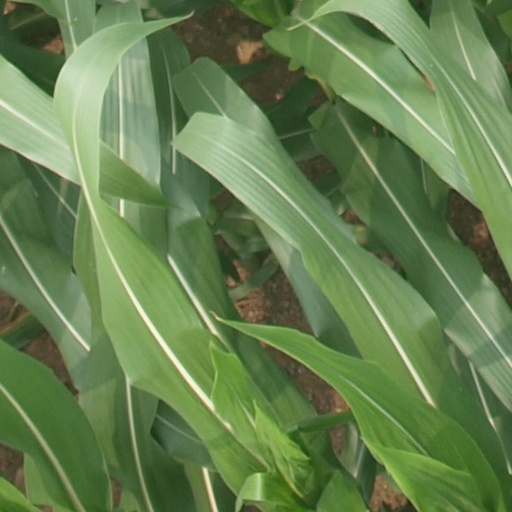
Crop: maize; corn